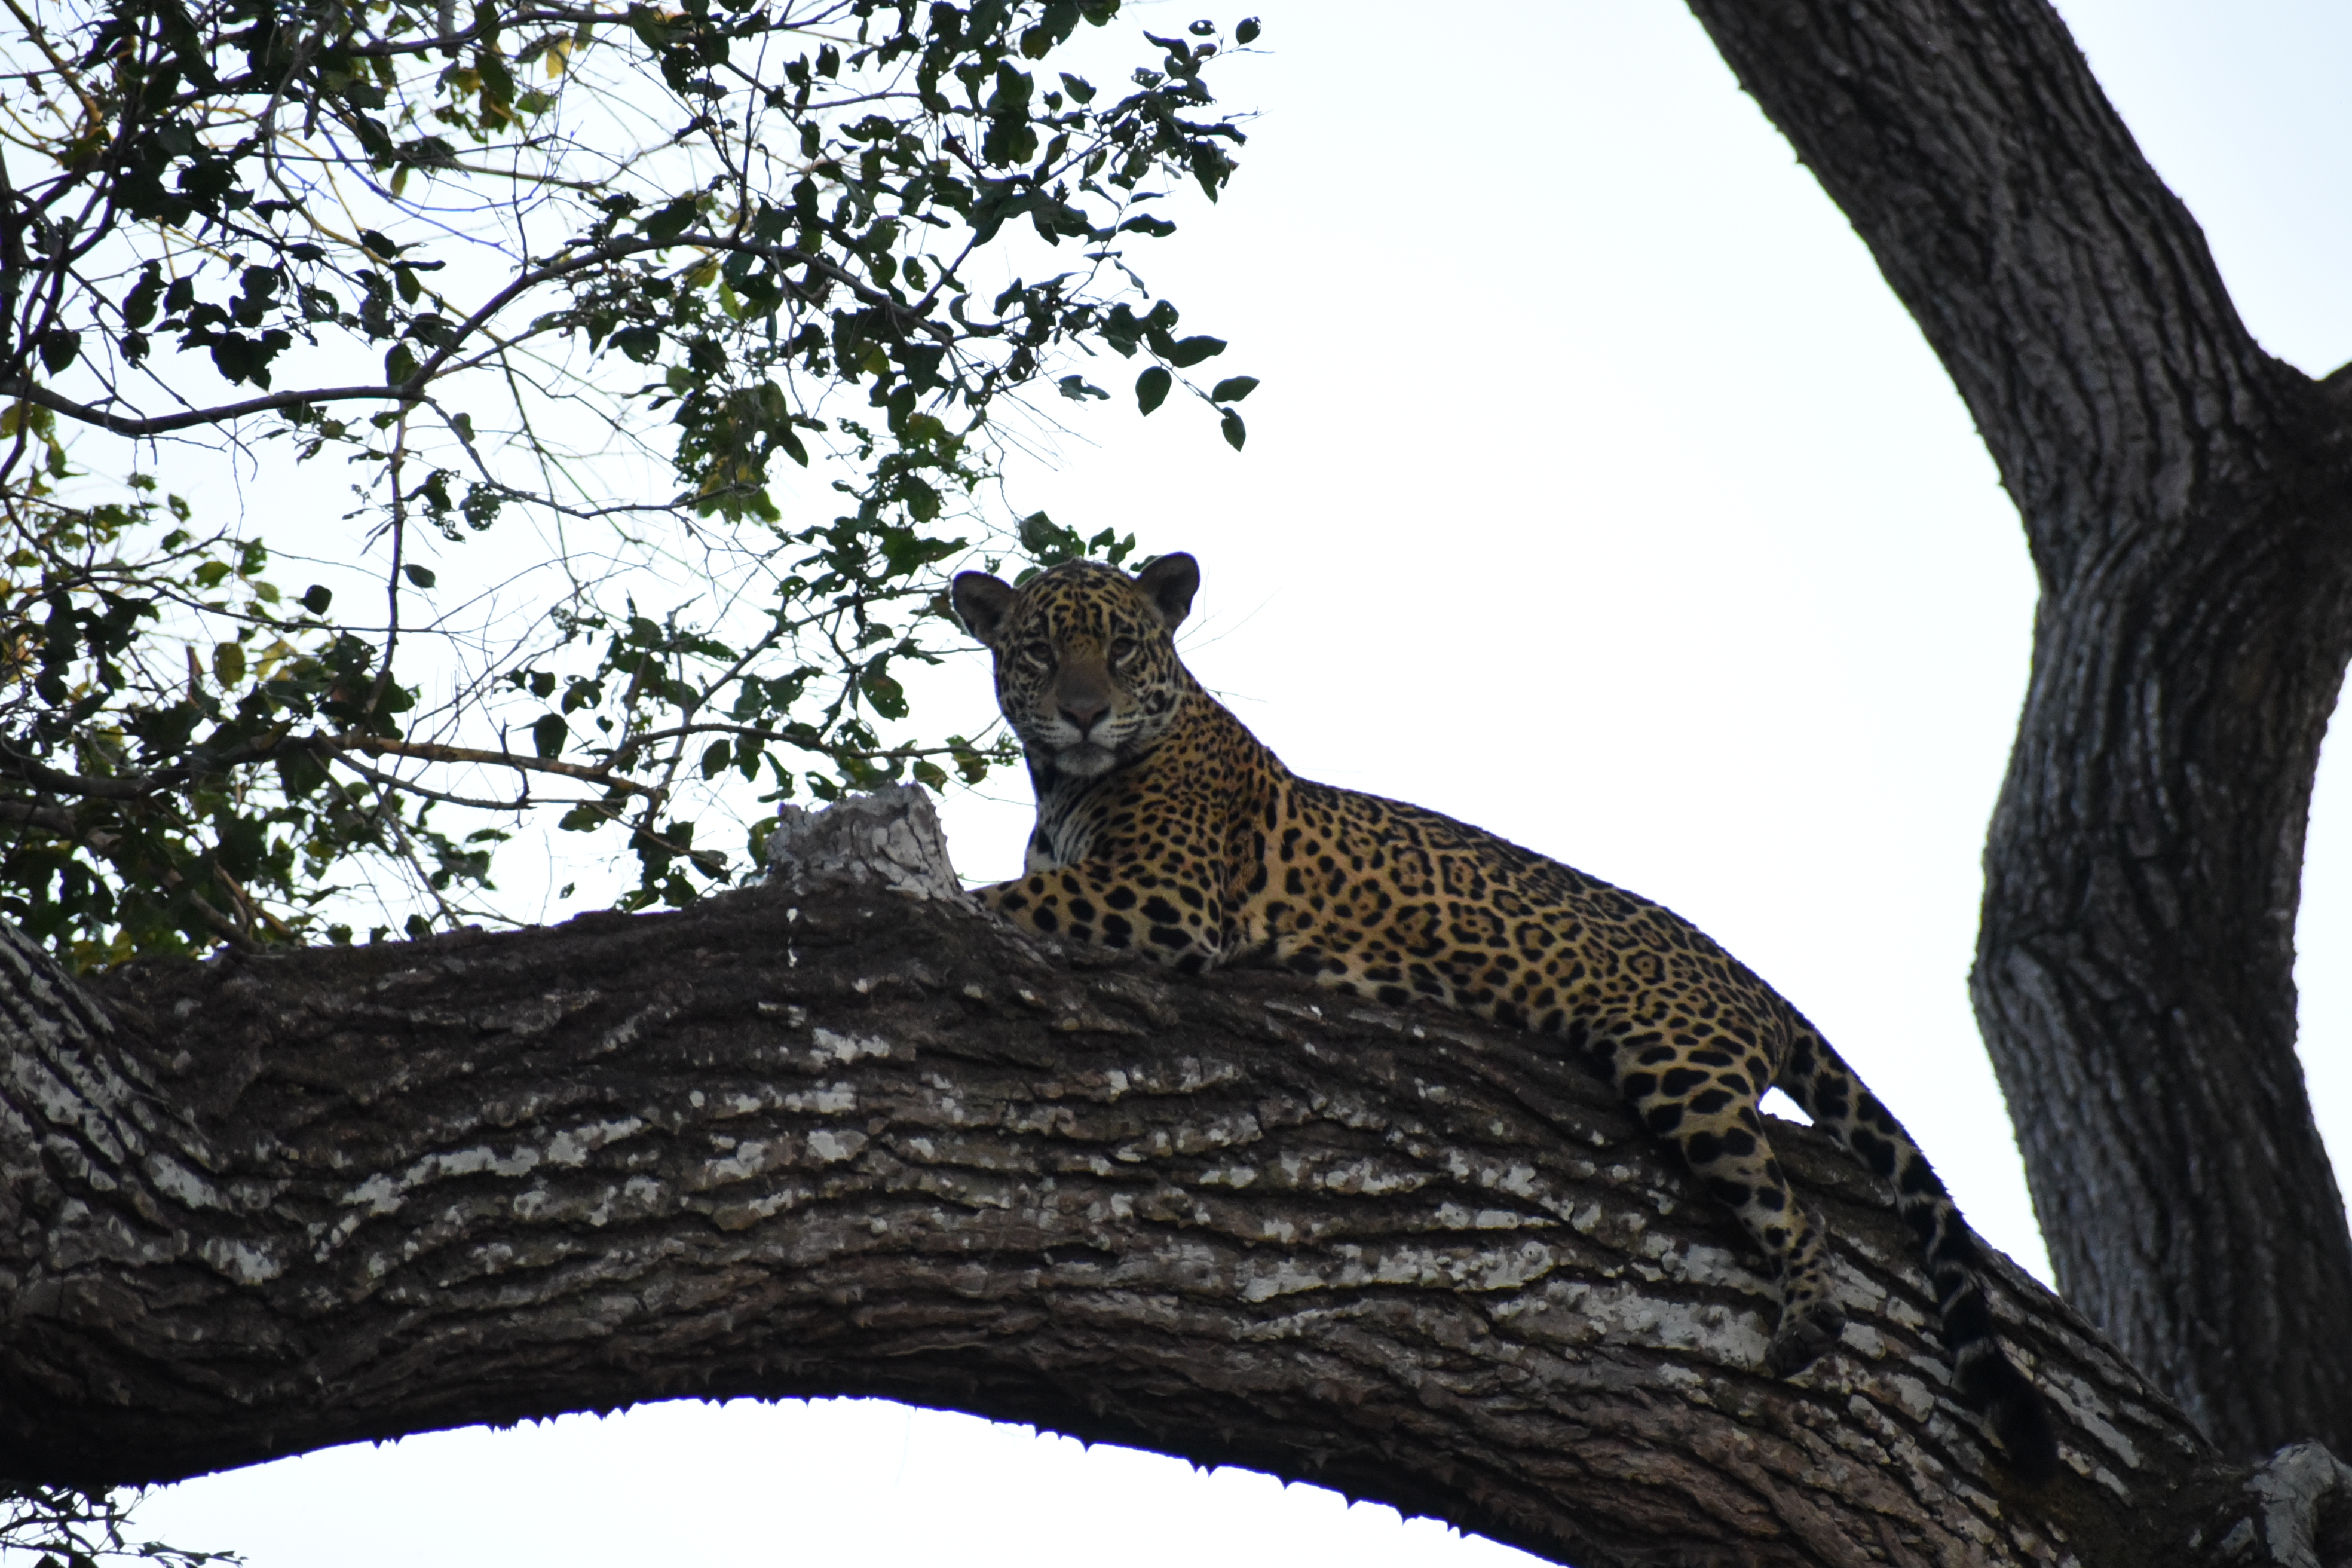
Jaguar: Benita